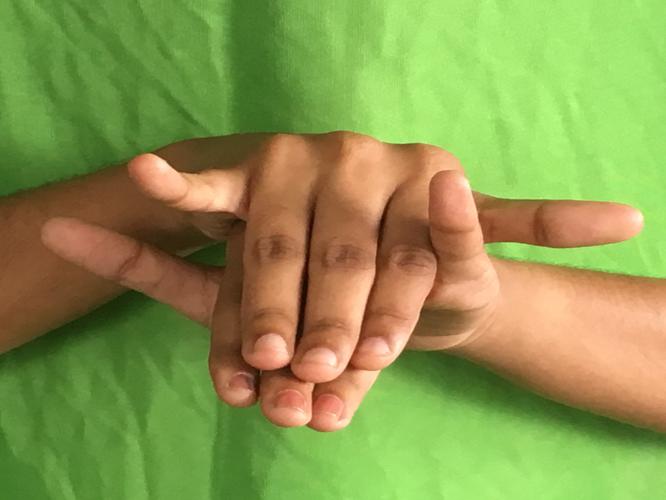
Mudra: Varaha
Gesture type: double_hand